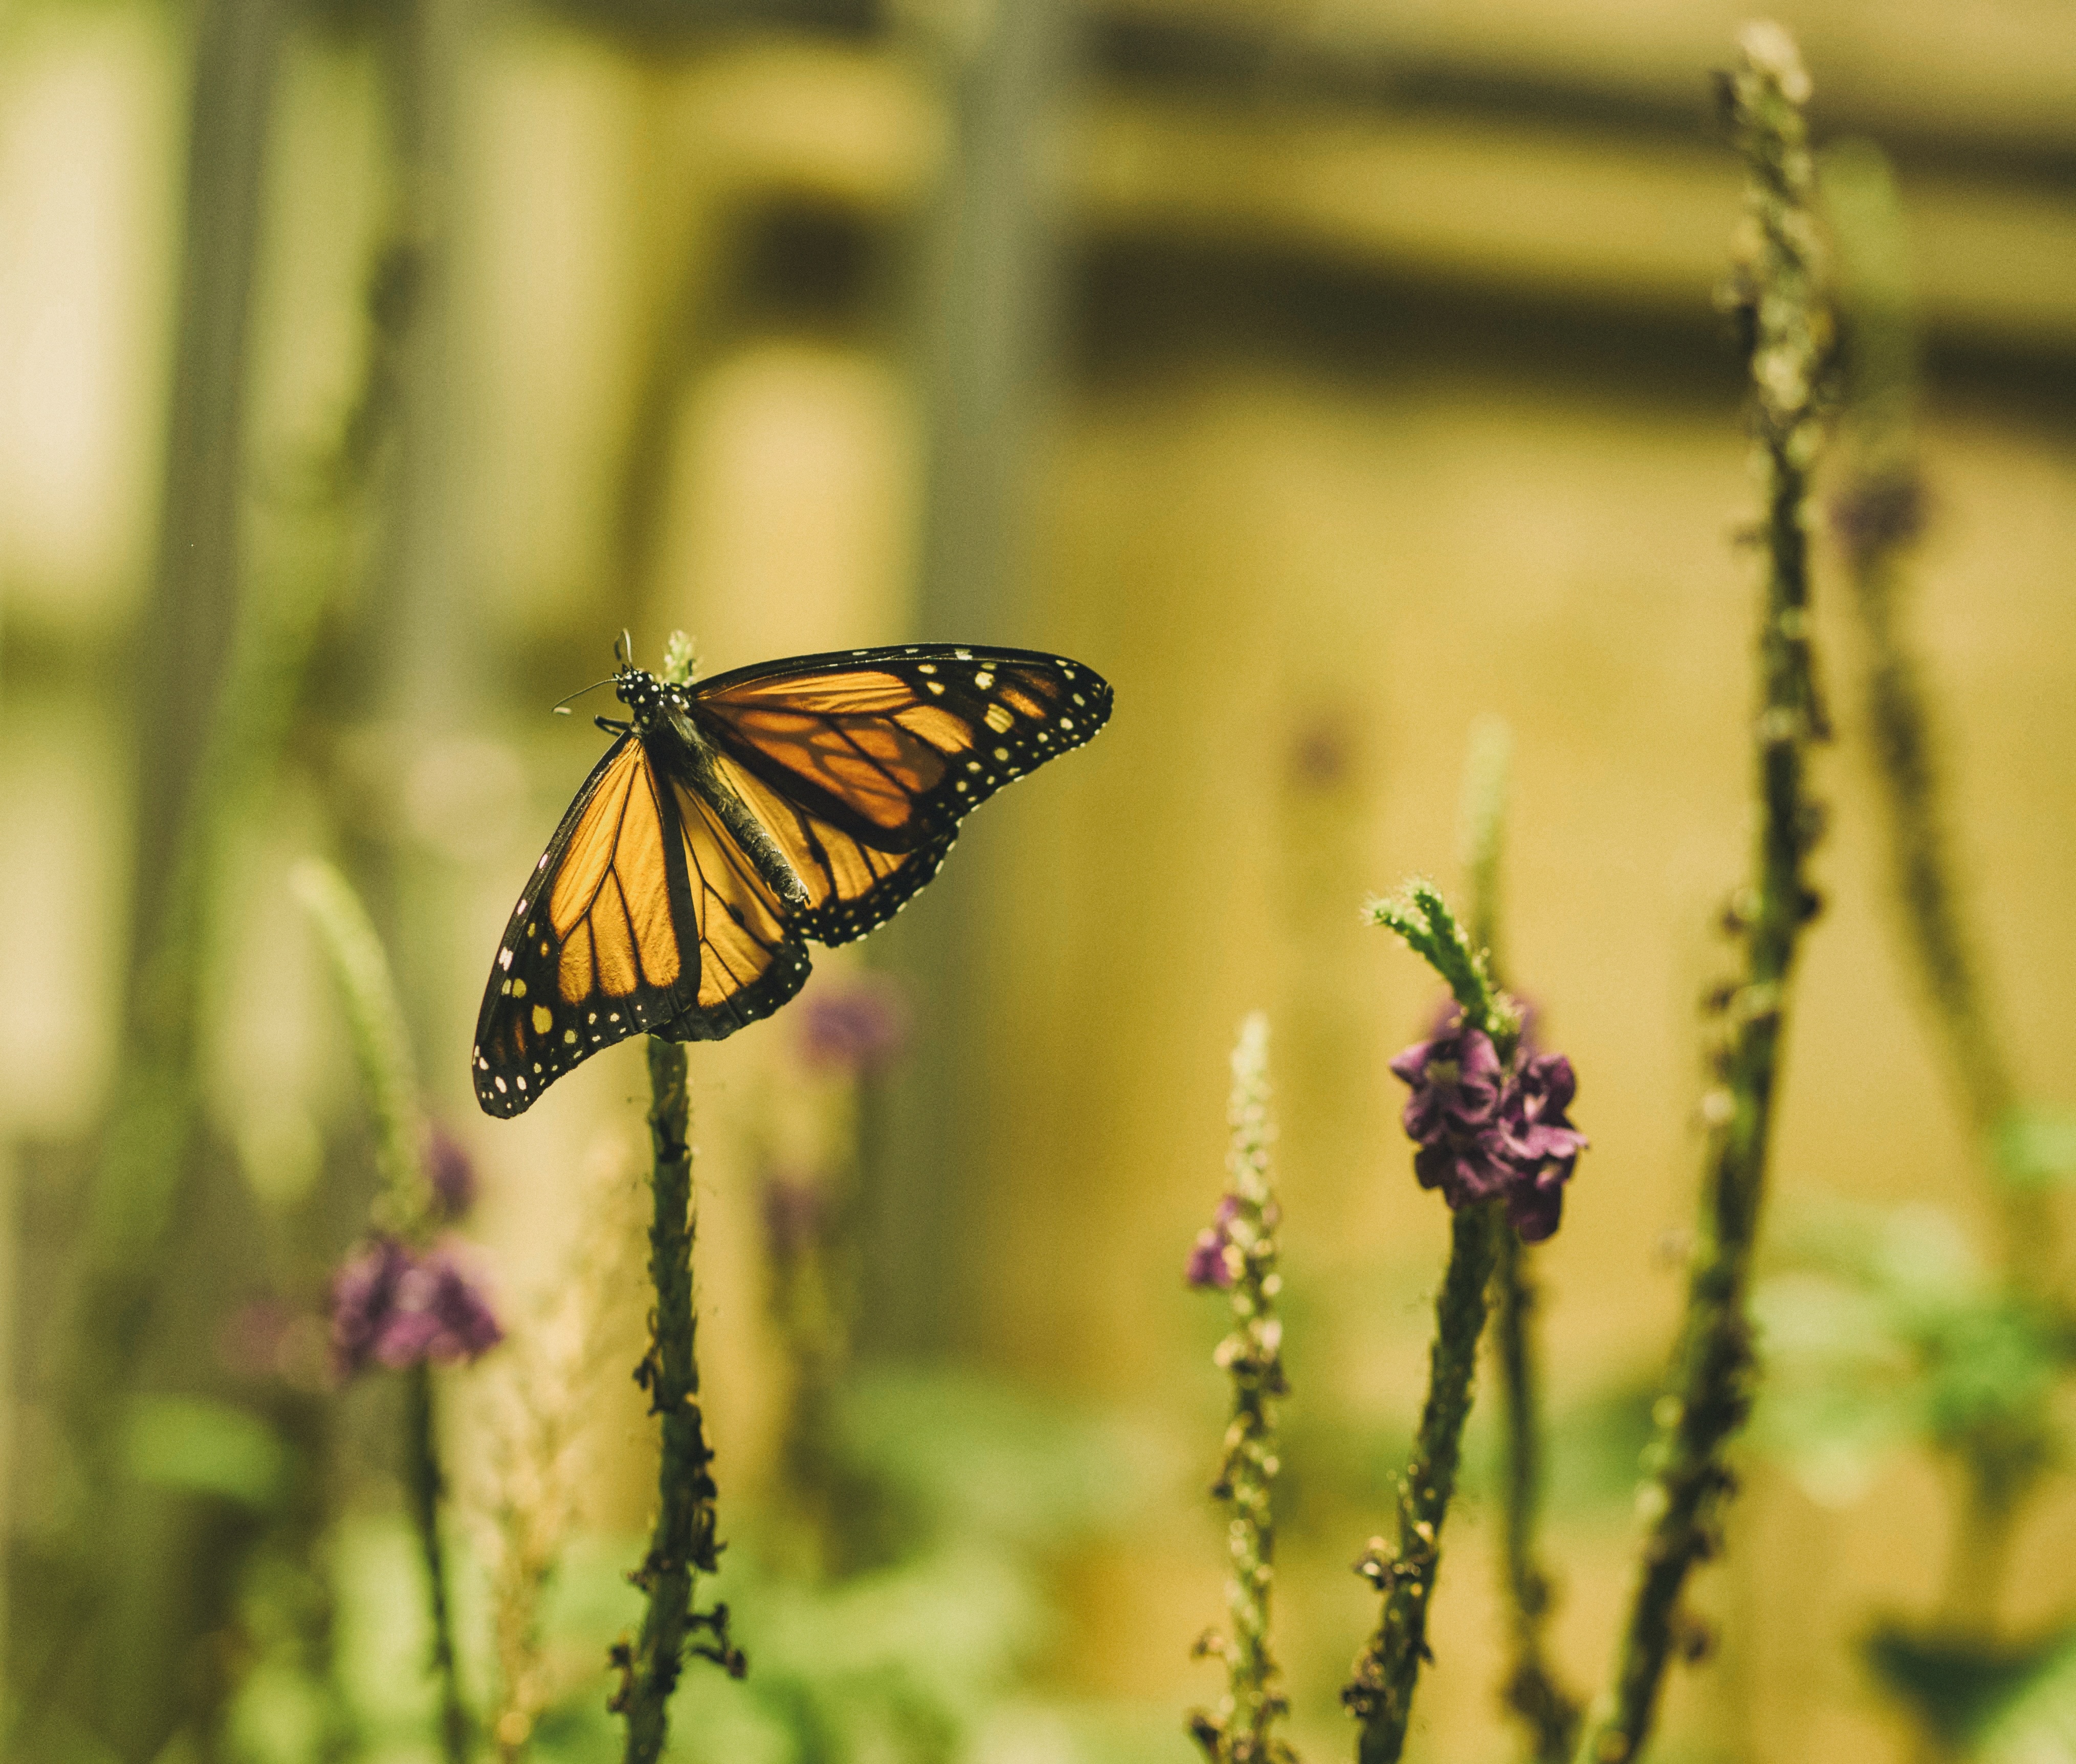
nature, grass, photography, meadow, prairie, leaf, flower, wildlife, spring, green, insect, botany, butterfly, yellow, flora, fauna, invertebrate, wildflower, monarch, close up, monarch butterfly, nectar, macro photography, arthropod, pollinator, moths and butterflies, lycaenid